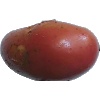
Label: Potato Red Washed 1